Guillaume Du Fay

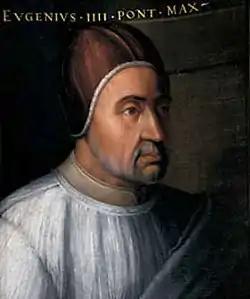
Pope Eugene IV, in a portrait by Cristofano dell'Altissimo, who employed Du Fay in the papal choir

From November 1418 to 1420 he was a subdeacon at Cambrai Cathedral. In 1420 he left Cambrai for Italy – first to Rimini and then to Pesaro, where he worked for the Malatesta family. Several of his compositions can be dated to this period; they contain colloquial references to Italy. There he met the composers Hugo and Arnold de Lantins, who were also among the musicians of the Malatesta household. In 1424 Du Fay returned to Cambrai, because of the illness and subsequent death of the relative with whom his mother was staying. By 1426, however, he had returned to Italy. In Bologna, he entered the service of Cardinal Louis Aleman, the papal legate. While in Bologna he became a deacon, and by 1428 he was ordained priest.